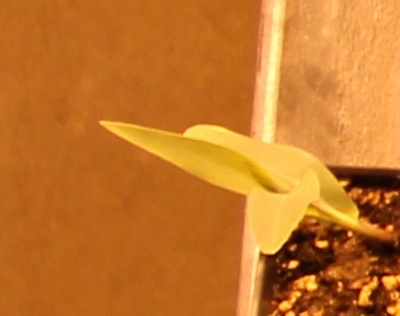
Label: Corn